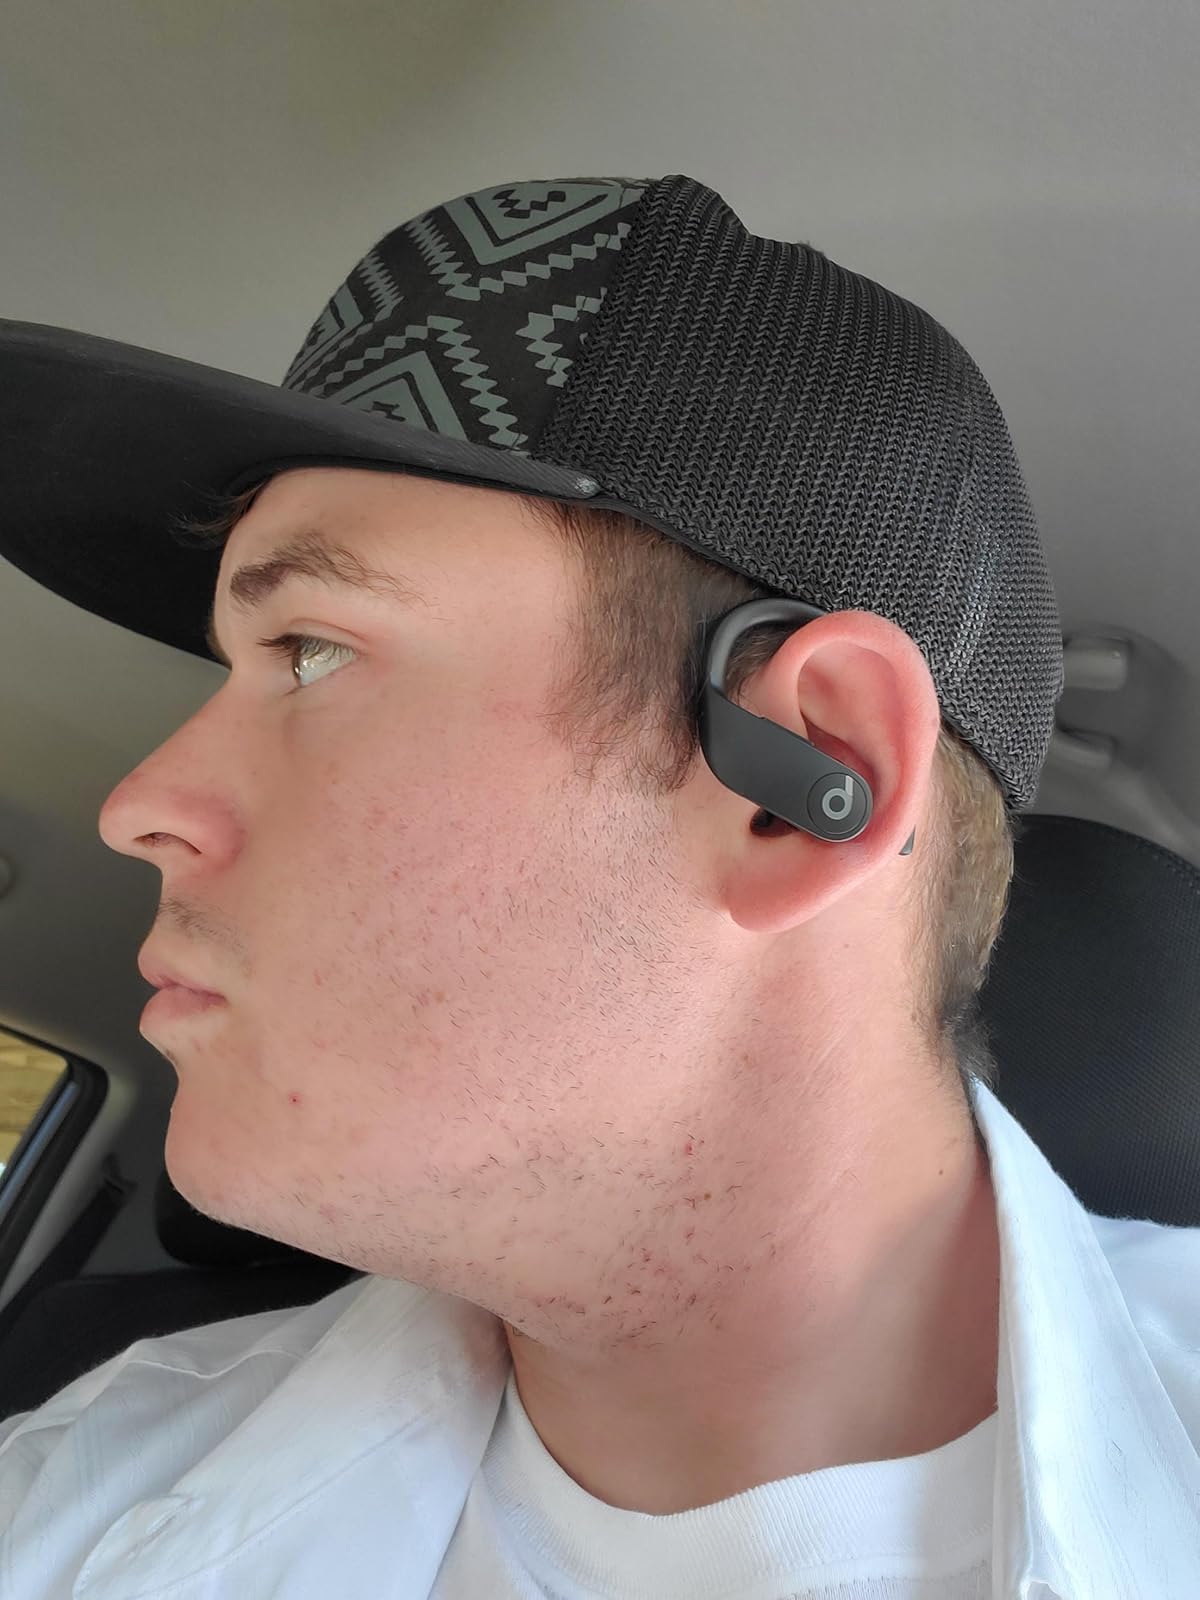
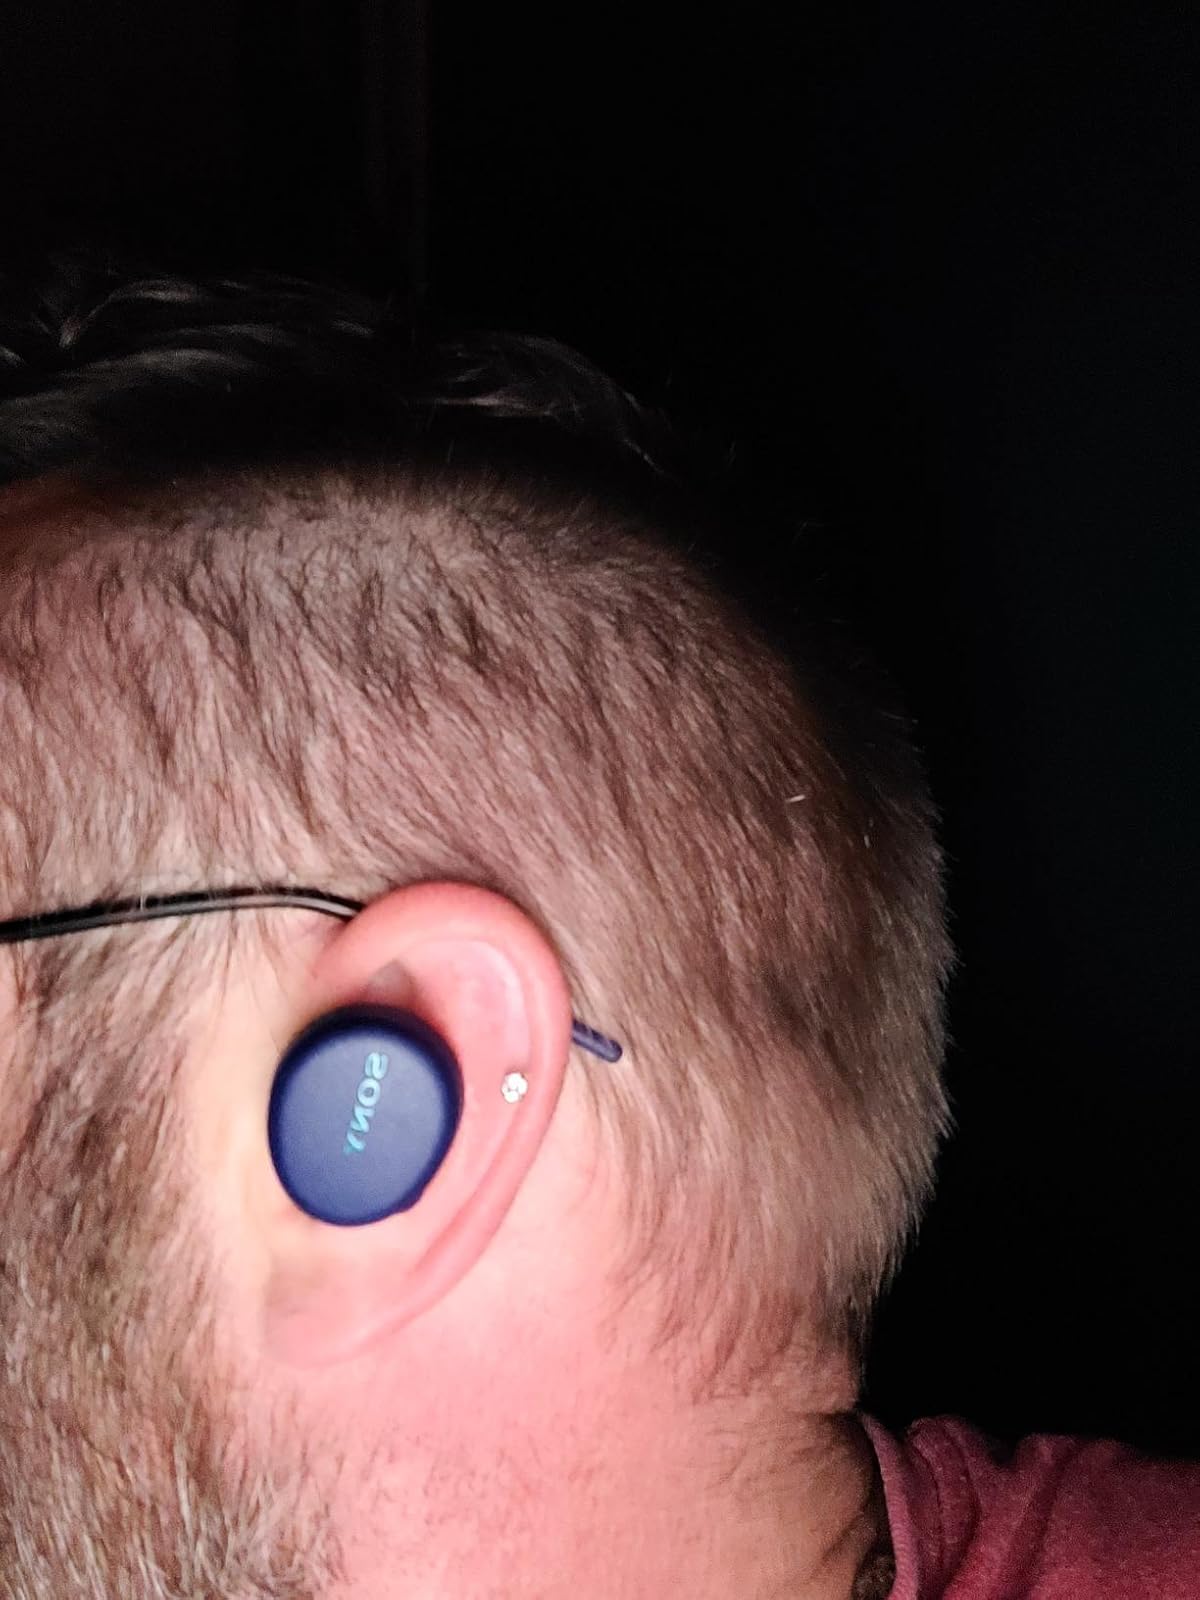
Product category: earbuds
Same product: no